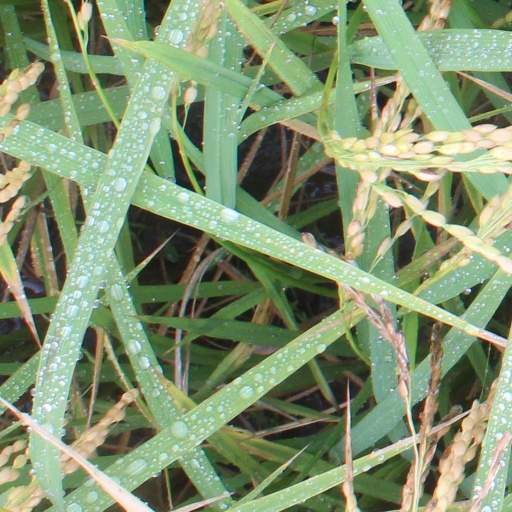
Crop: rice